American Labor Union

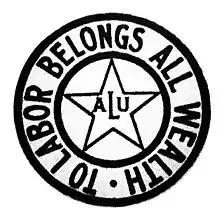
Logo of the ALU, 1905

The American Labor Union (ALU) was a radical labor organization launched as the Western Labor Union (WLU) in 1898. The organization was established by the Western Federation of Miners (WFM) in an effort to build a federation of trade unions in the aftermath of the failed Leadville Miners' Strike of 1896. The group changed its name from WLU to the more familiar ALU moniker in 1902 at its fifth annual convention. The group had a peak membership of about 43,000 — of which 27,000 were members of the WFM. The ALU was a precursor to the Industrial Workers of the World (IWW), established in 1905, which effectively terminated it.